Dhooska

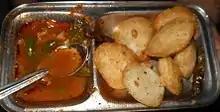
A platter of Dhuska

Dhooska or Dhuska is a popular deep-fried snack eaten all over Jharkhand, India. The dish is one of the delicacies of Jharkhandi cuisine. The main ingredients in this savoury fried bread dish are powdered rice, powdered chana dal. The bread is then deep fried. It is often served with any sauce or chutney. "Dhooska" is mostly made in market-area stalls where people enjoy it as a snack and is rarely found in larger restaurants.